Republic of Tamrash

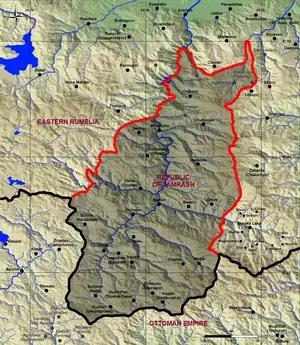
Map of the republic of Tamrash.

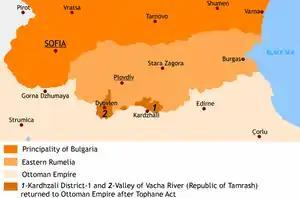
The Republic of Tamrash with number two on the map.

The Republic of Tamrash, was a short-lived self-governing administrative structure of the Pomaks, living in the Tamrash region of the Rhodope Mountains. It existed from 1878 to 1886.